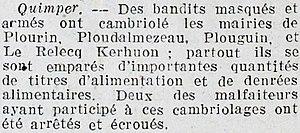
Un acte commis par des résistants et présenté dans la presse collaborationniste comme commis par des ""bandits masqués et armés"" (journal L'Œuvre"" du 28 janvier 1944)."
Plouguin [plugɛ̃] est une commune du département du Finistère, dans la région Bretagne, en France.
Ploudalmézeau [pludalmezo] est une commune française du département du Finistère, en région Bretagne. Elle appartient à la Communauté de communes du Pays d'Iroise et comprend deux pôles, l'un rural autour du bourg, l'autre maritime à Portsall, avec un port dans un aber. La côte se caractérise par un littoral préservé ; de petites criques, des dunes et de grandes plages de sable comme celle de Treompan. Cette côte, bordée par la Manche, a connu une catastrophe maritime et écologique avec le naufrage du pétrolier Amoco Cadiz à Portsall en mars 1978.
Plourin [plurɛ̃], parfois appelée Plourin-Ploudalmézeau, est une commune du département du Finistère, dans la région Bretagne, en France.
Le Relecq-Kerhuon [lə ʁəlɛk kɛʁyɔ̃] est une commune française du département du Finistère, en région Bretagne.